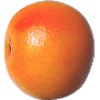
Label: pink_grapefruit